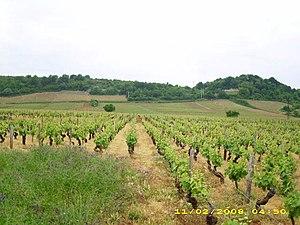
Saint-Martin-sous-Montaigu est une commune française située dans le département de Saône-et-Loire en région Bourgogne-Franche-Comté.